Nicostratos the Pelican

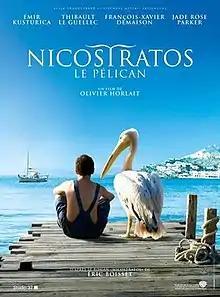
Theatrical release poster

Nicostratos the Pelican is a 2011 French comedy film directed by Olivier Horlait.